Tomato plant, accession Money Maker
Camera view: tilt-top (135 deg); turntable rotation: 300 degrees
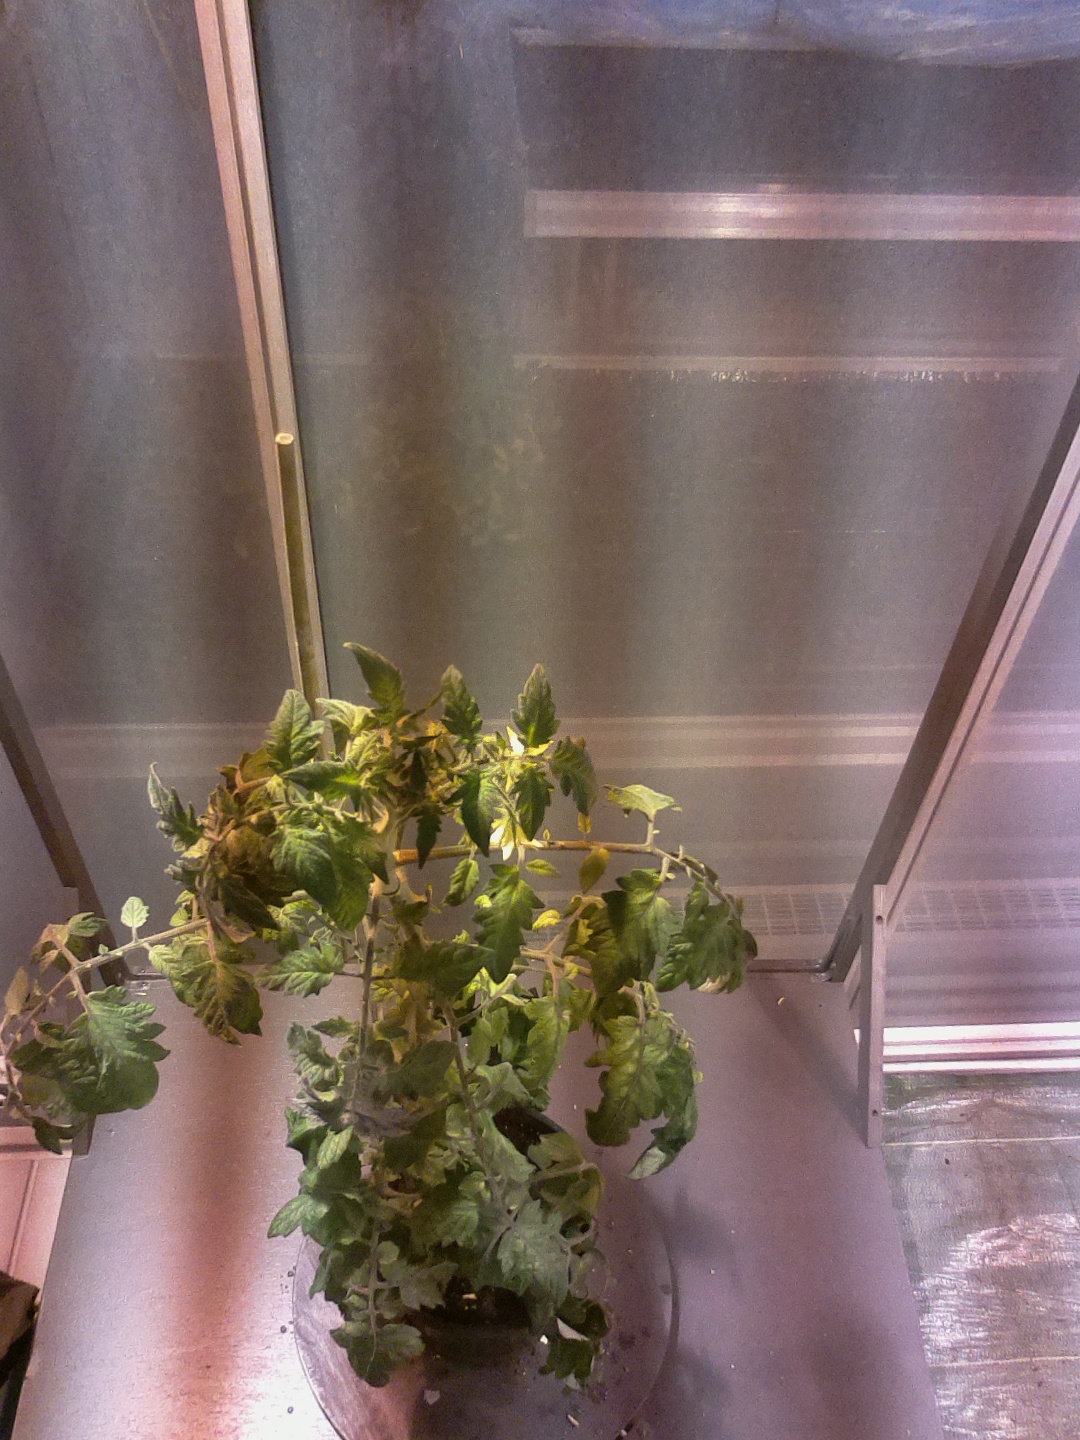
BBCH growth stage 72: 20%-30% of final fruit size